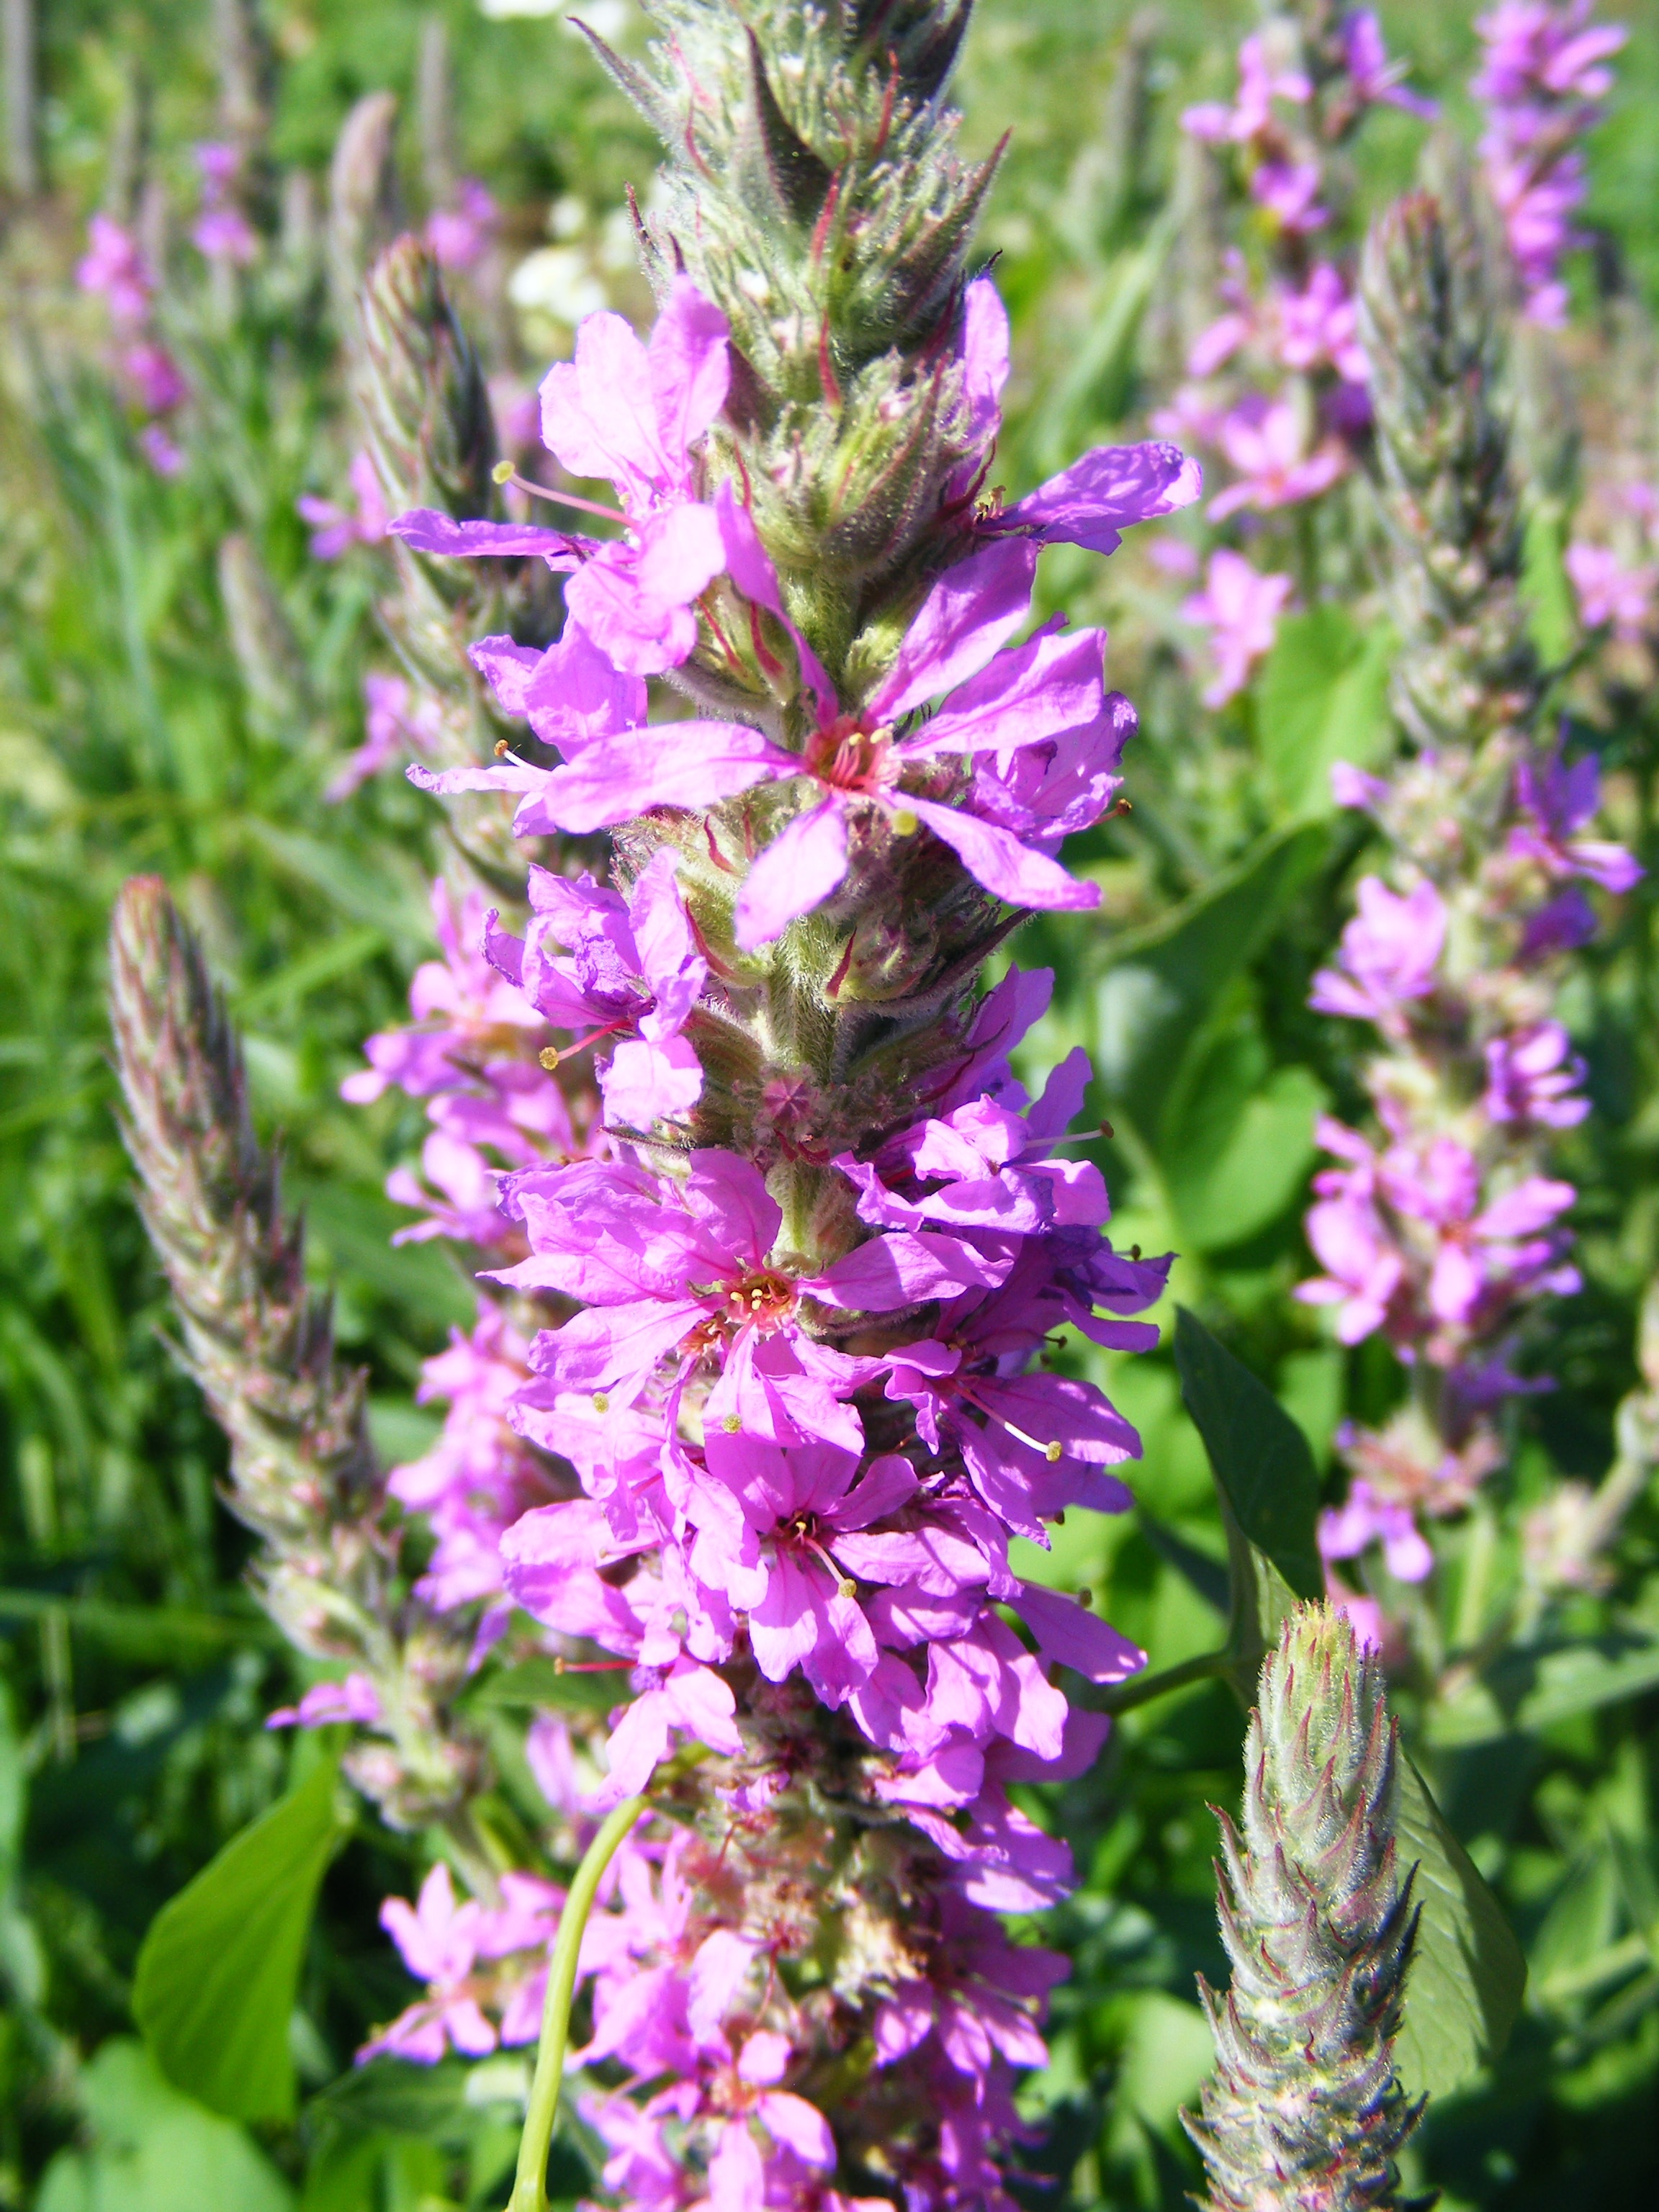
nature, blossom, plant, flower, purple, floral, herb, botany, blooming, flora, lavender, botanical, wildflower, flowers, spikes, gardens, digitalis, flowering plant, annual plant, land plant, english lavender, french lavender, hyssopus, loosestrife and pomegranate family